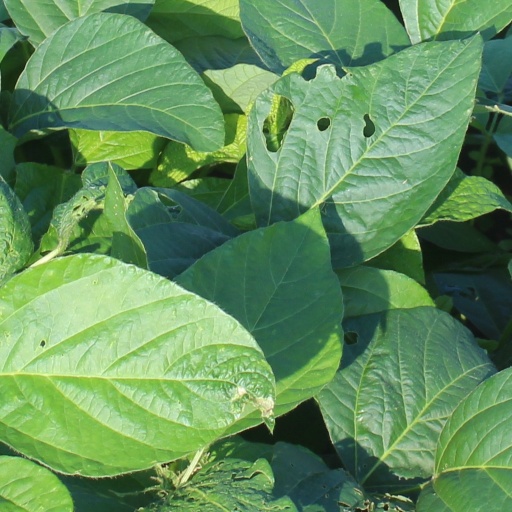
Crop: soybean